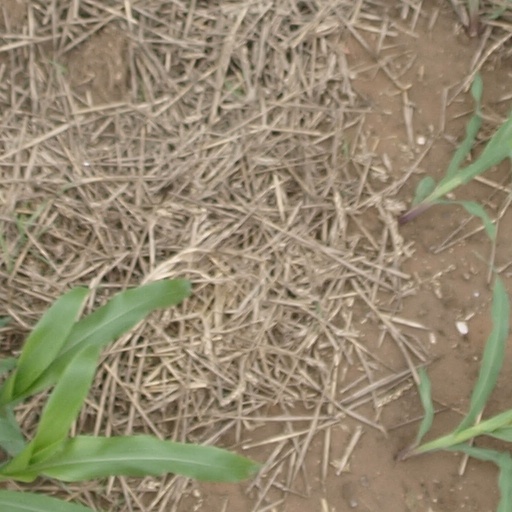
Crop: maize; corn